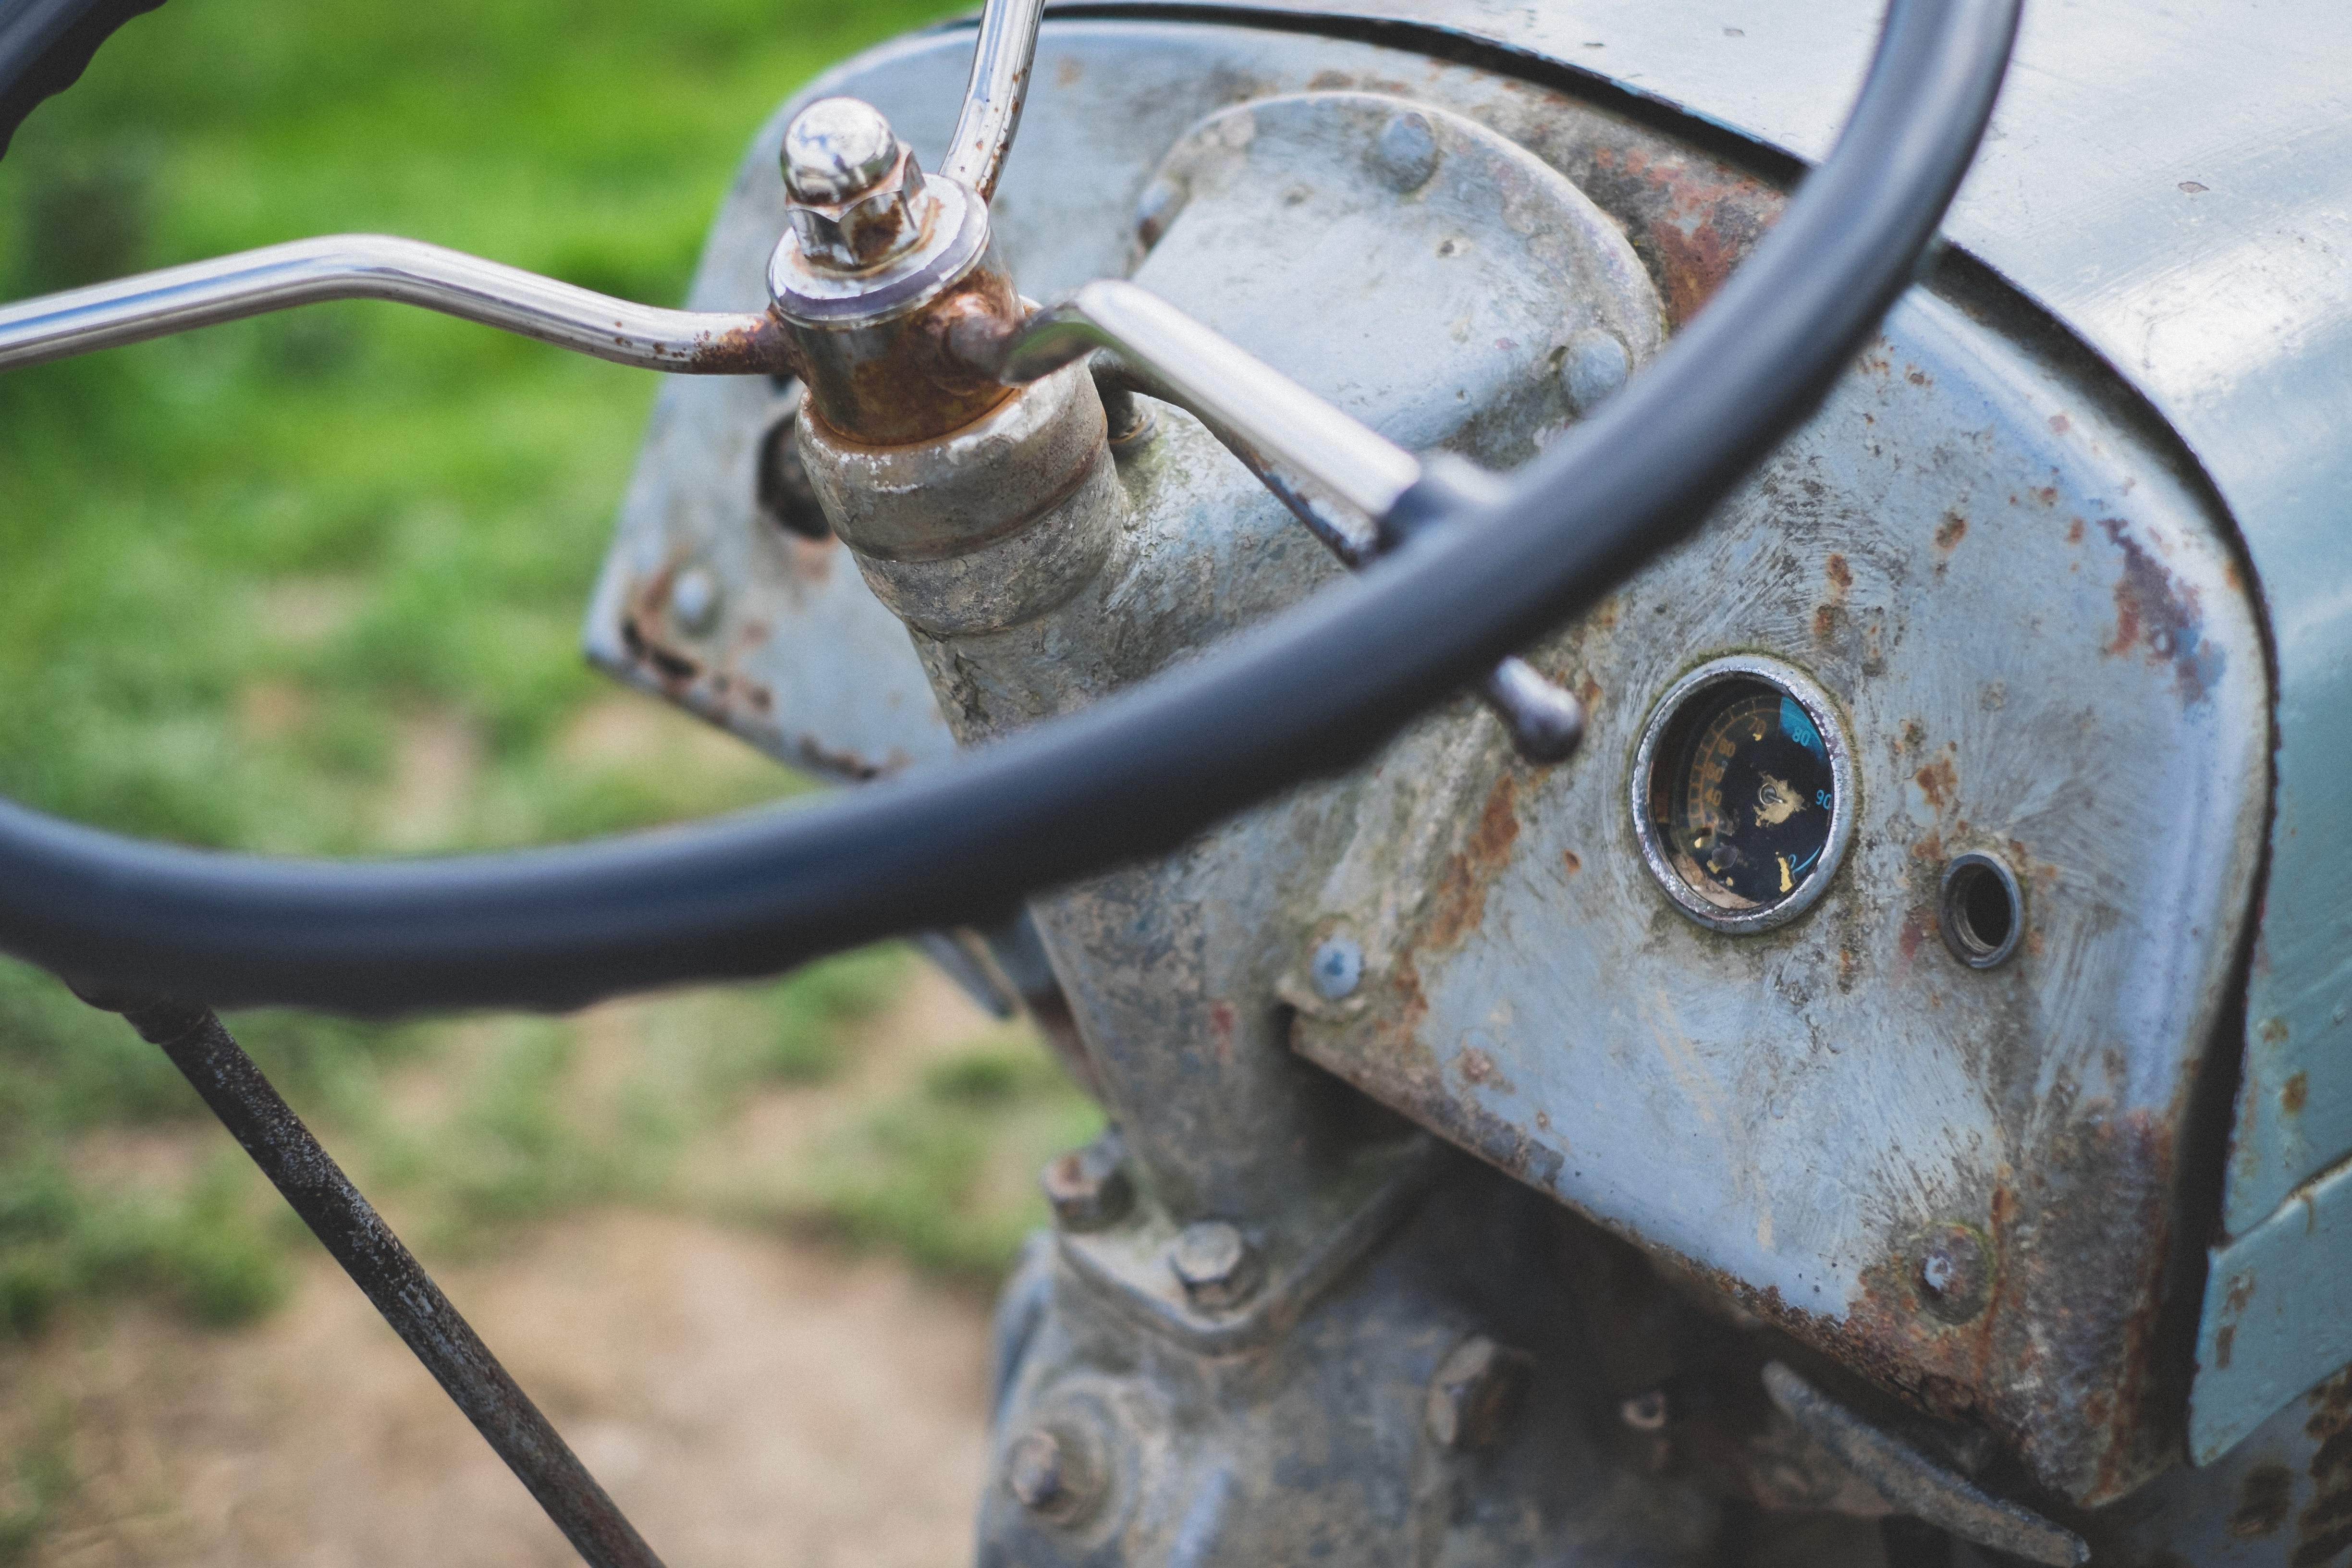
wheel, vehicle